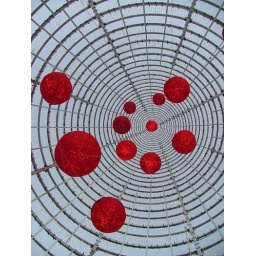
Red balls in a tower